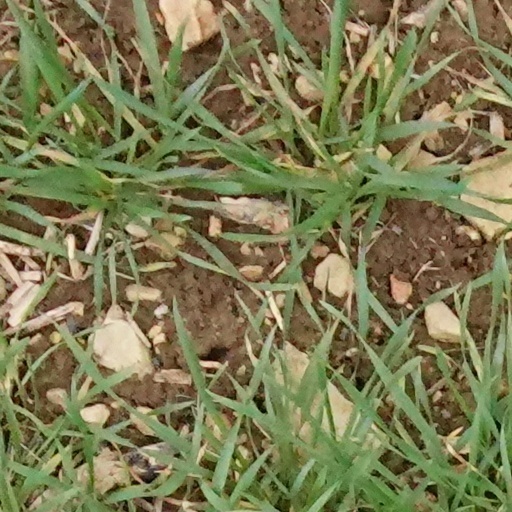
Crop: wheat